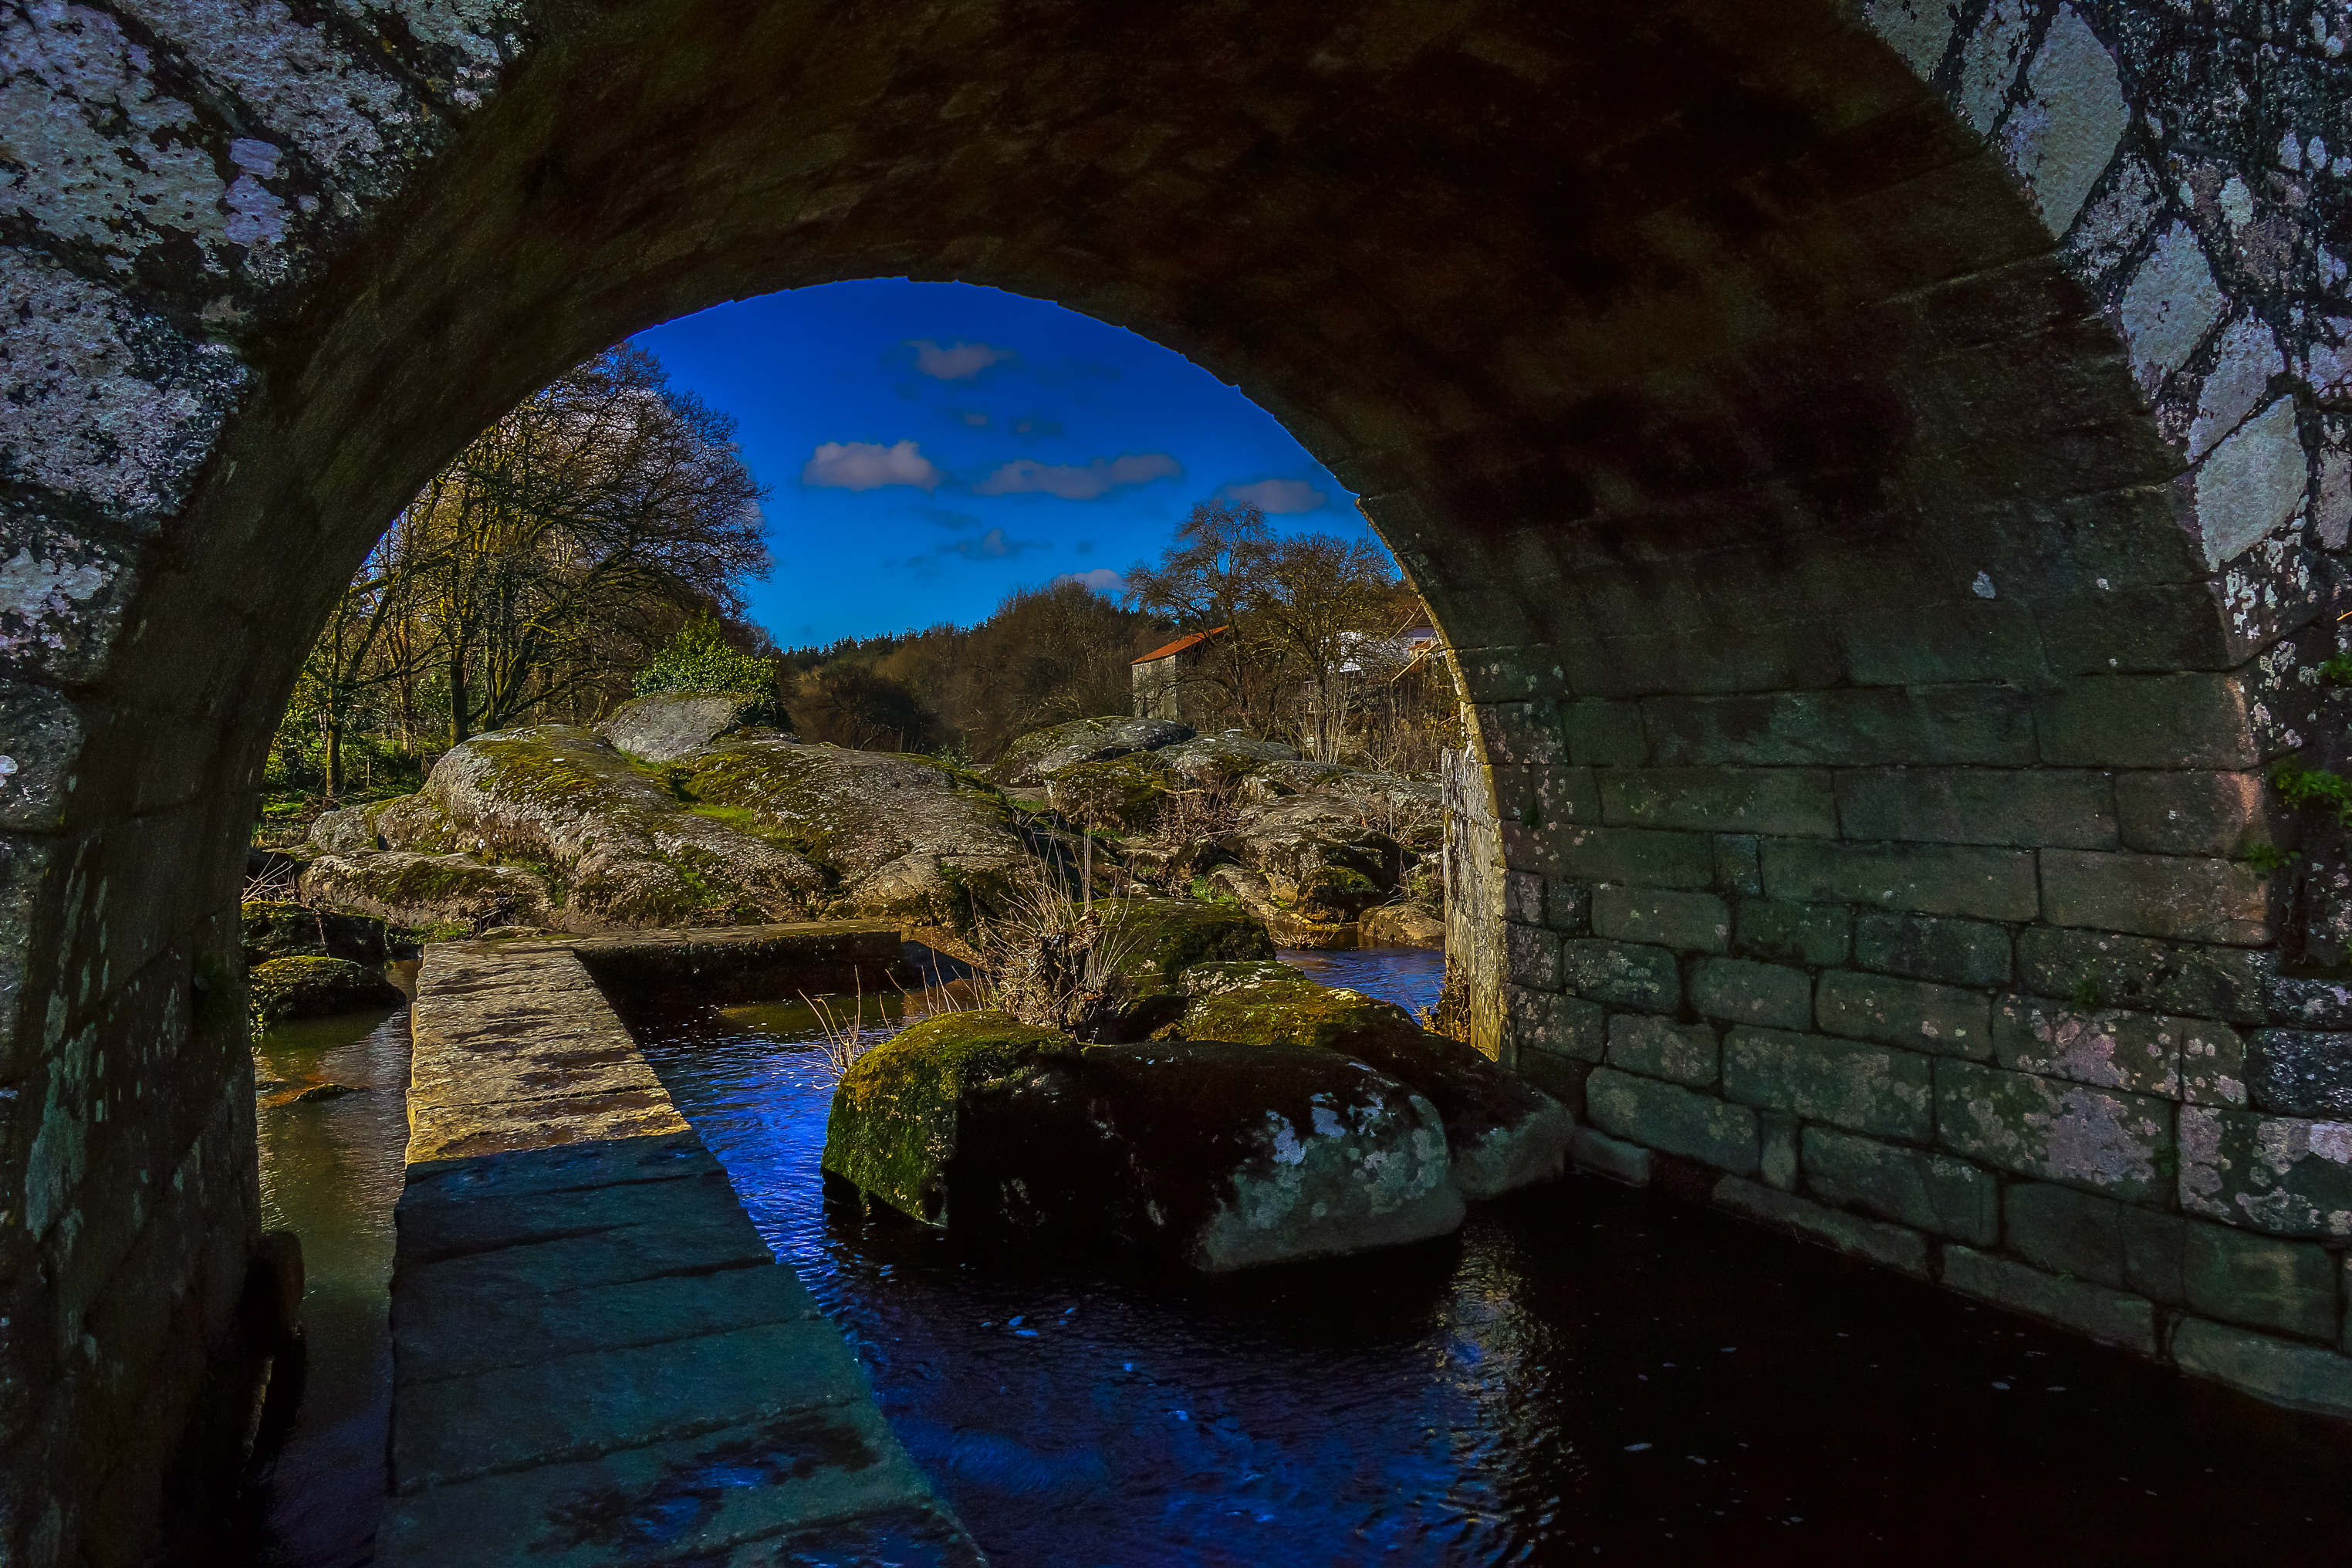
water, bridge, canal, tunnel, photo, arch, reflection, waterway, infrastructure, a77, g, xovesphoto, xelodegalicia, gabrielcoru a, ames, pontemaceira, negreira, acoru